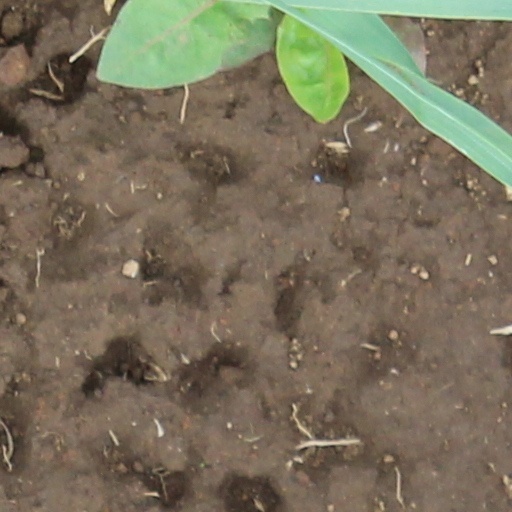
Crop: wheat